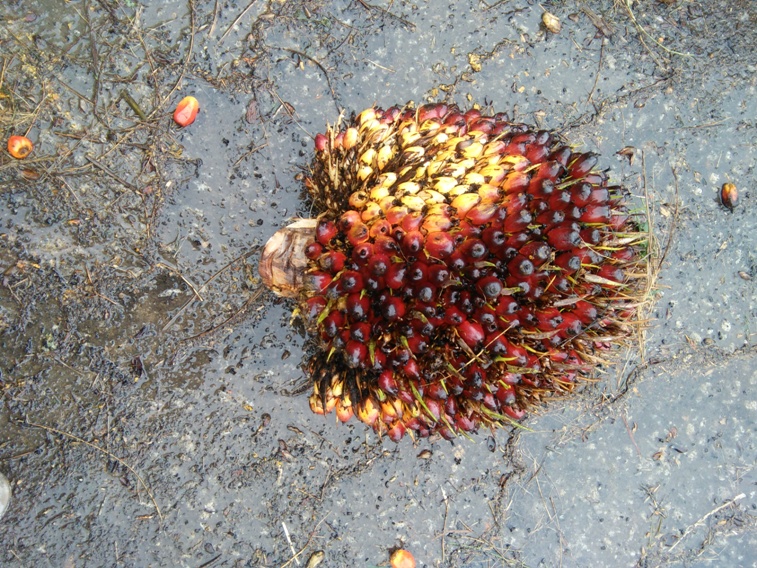
Ripeness: Ripe